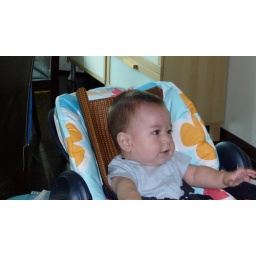
Scott in his eating chair